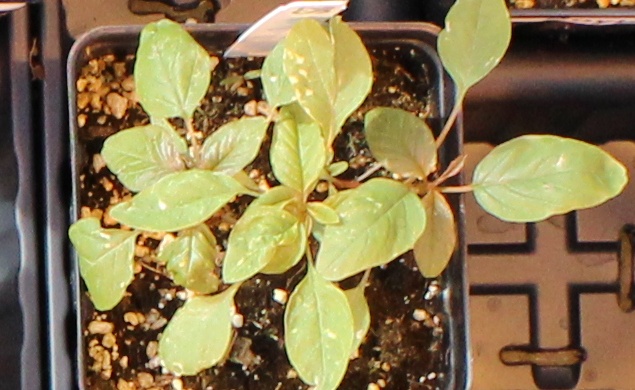
Label: Palmer Amaranth